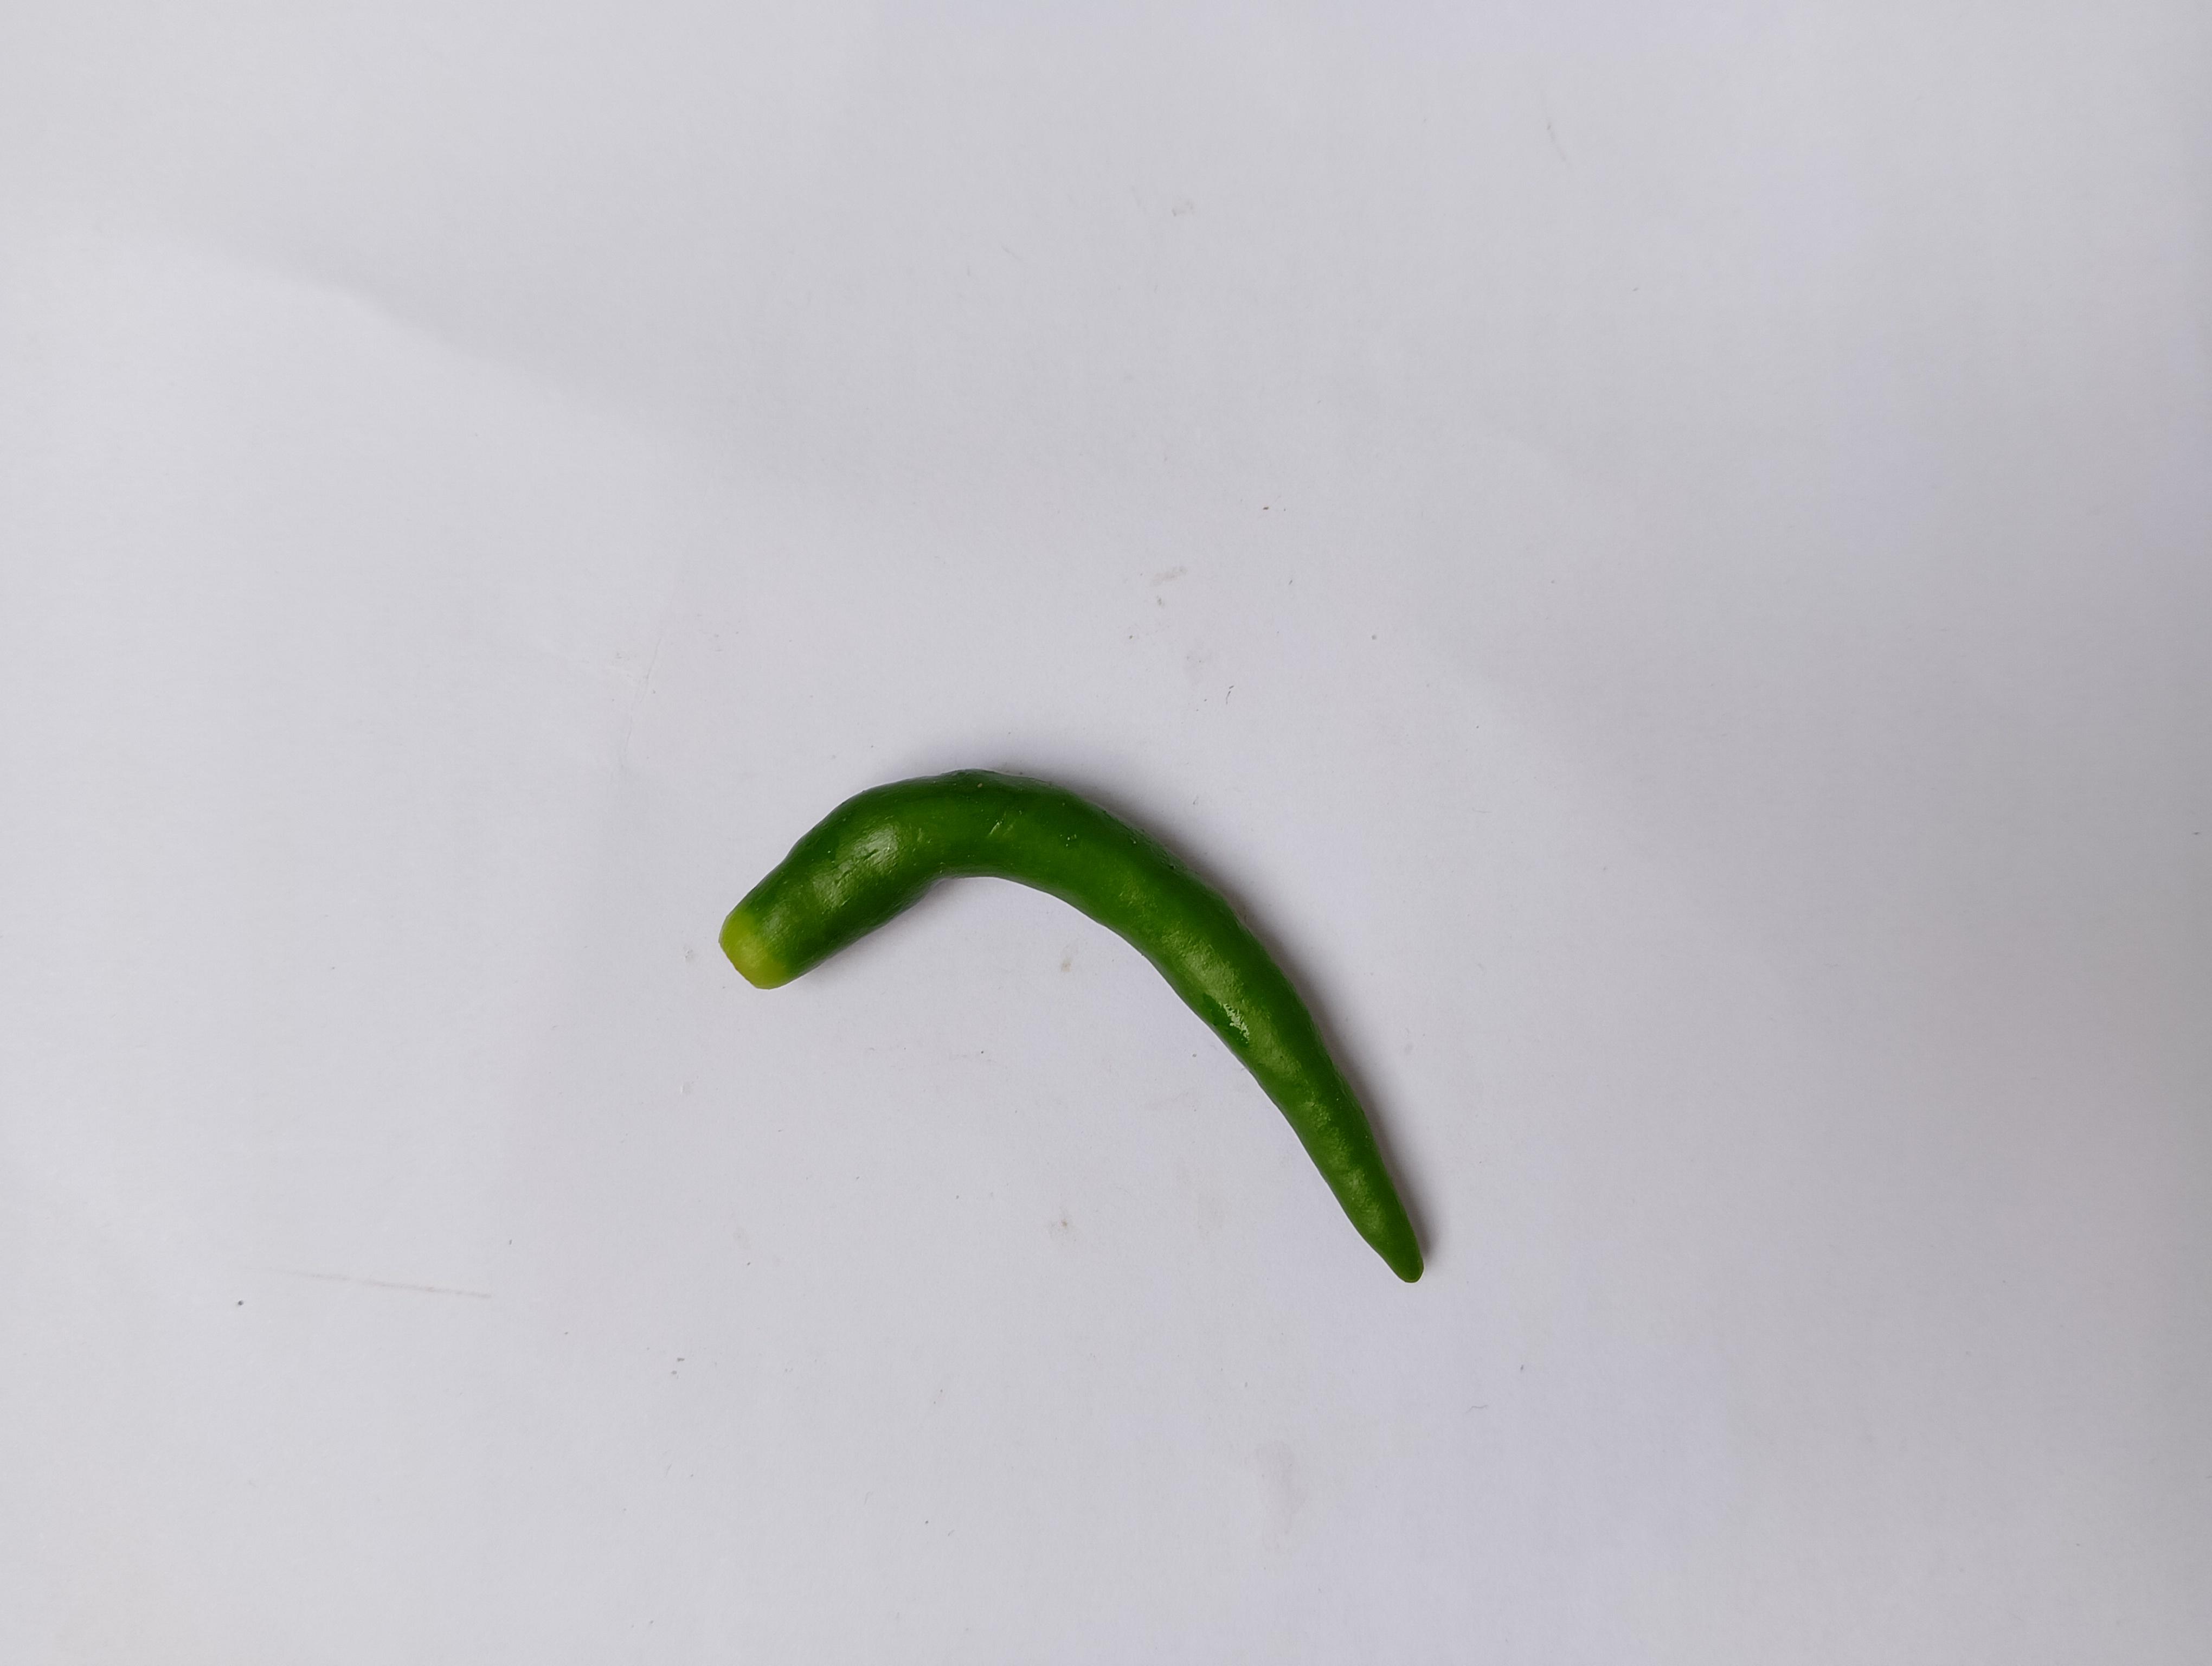
Label: Green Chili